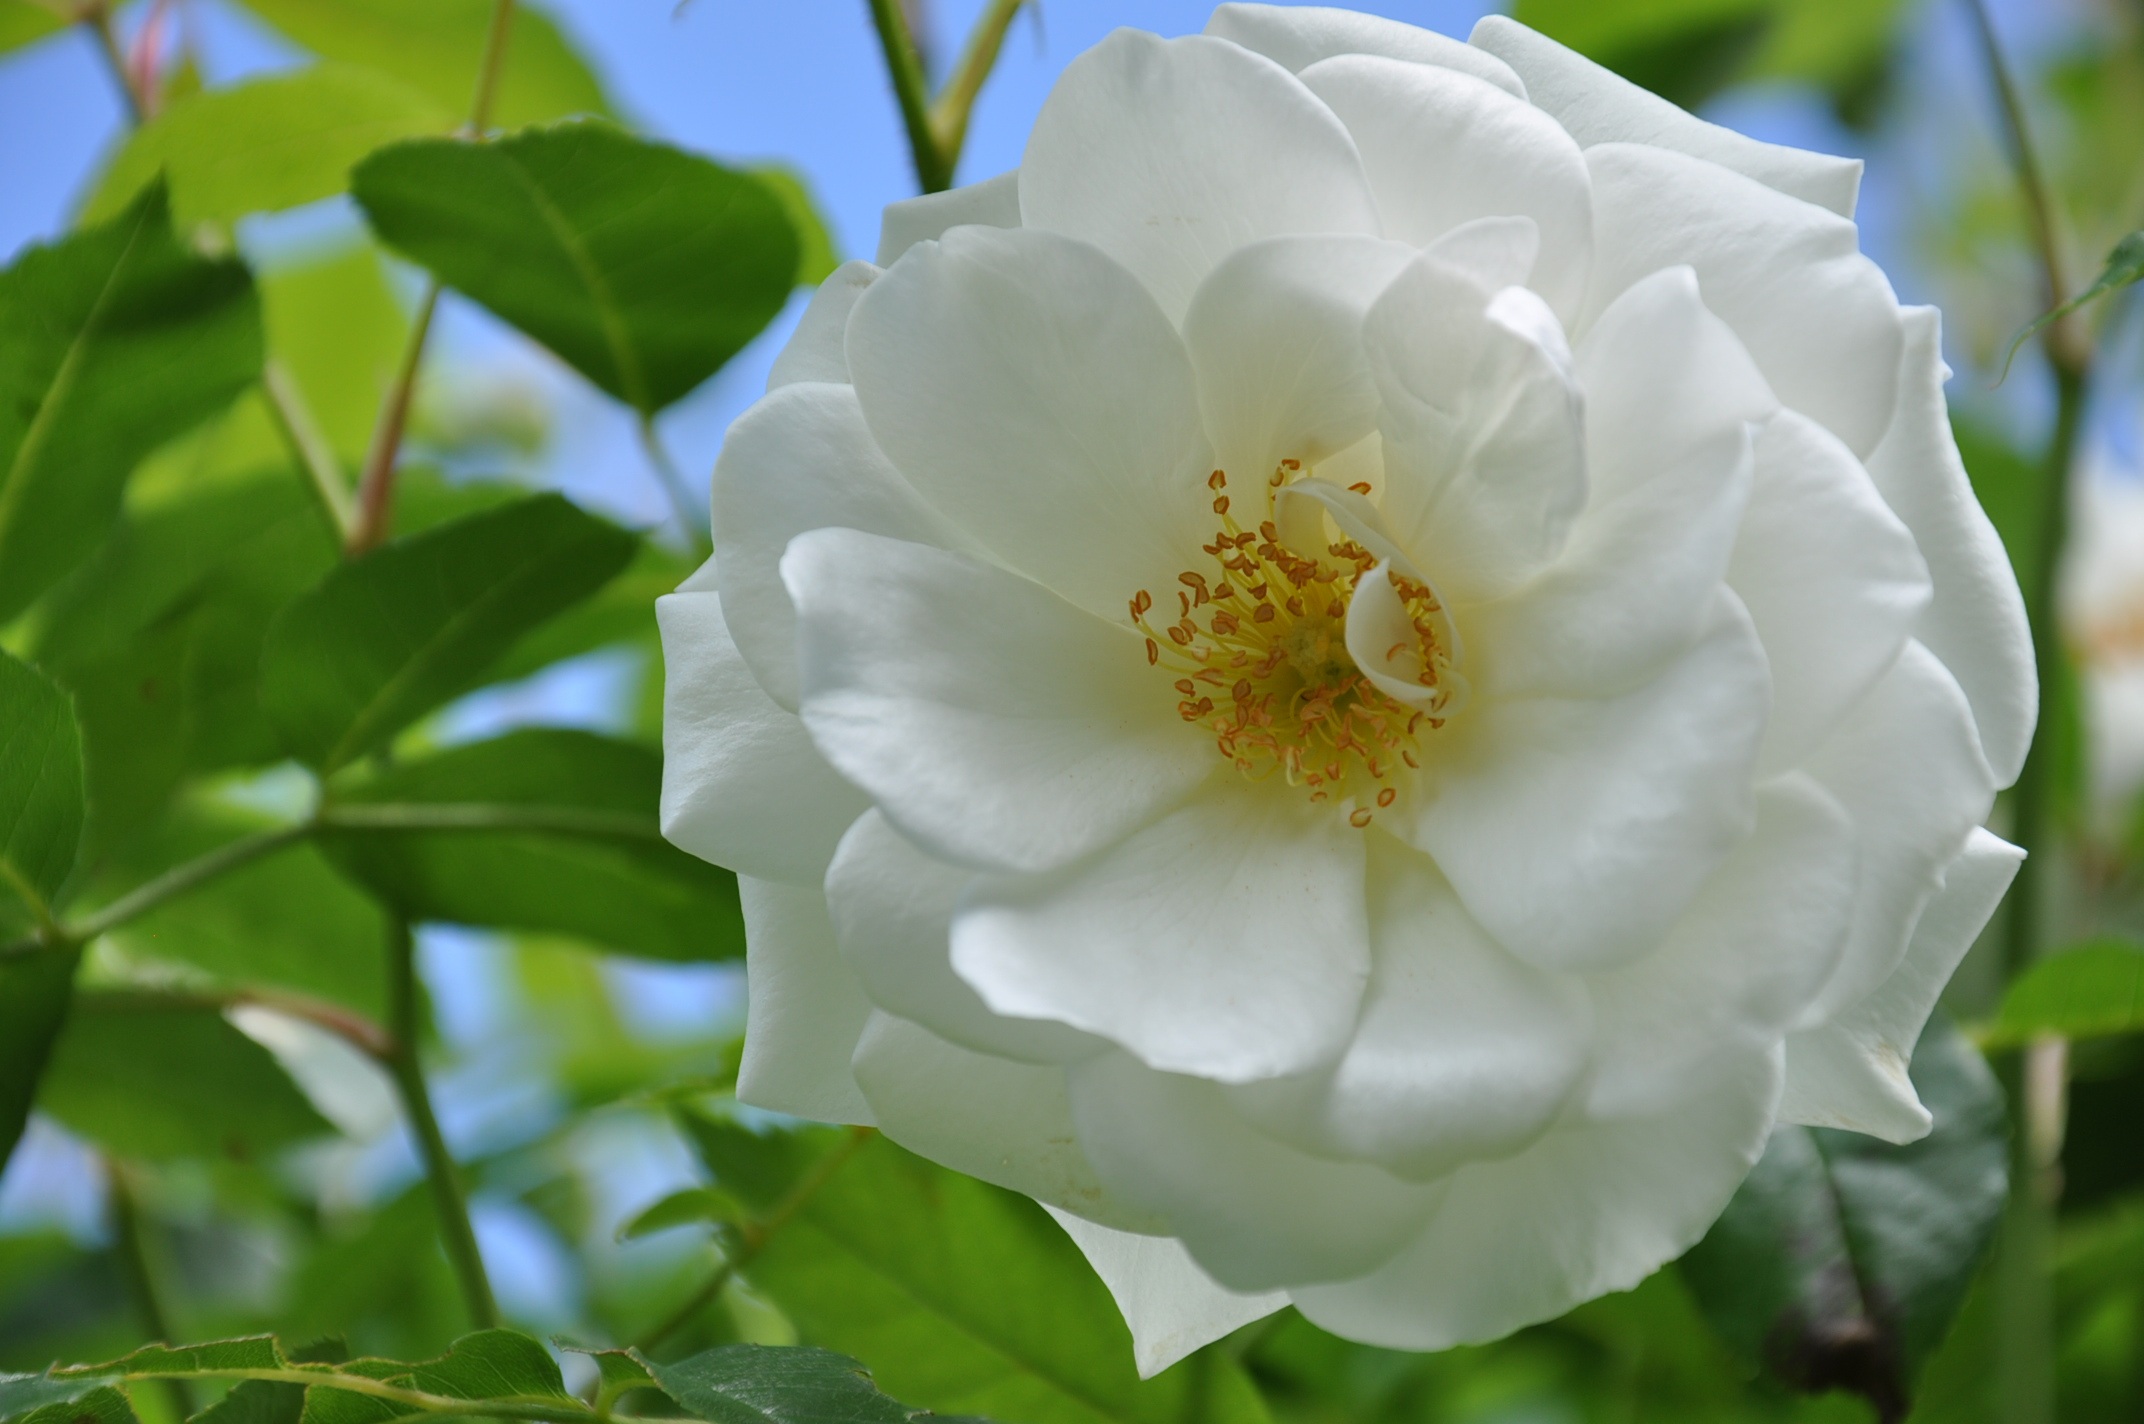
nature, blossom, plant, flower, petal, rose, botany, garden, pink, flora, roses, white petals, jasmine, flowering plant, rose family, burnet rose, land plant, camellia sasanqua